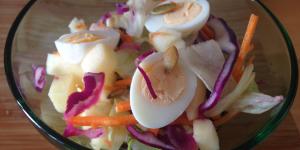
ensalada con huevos de codorniz